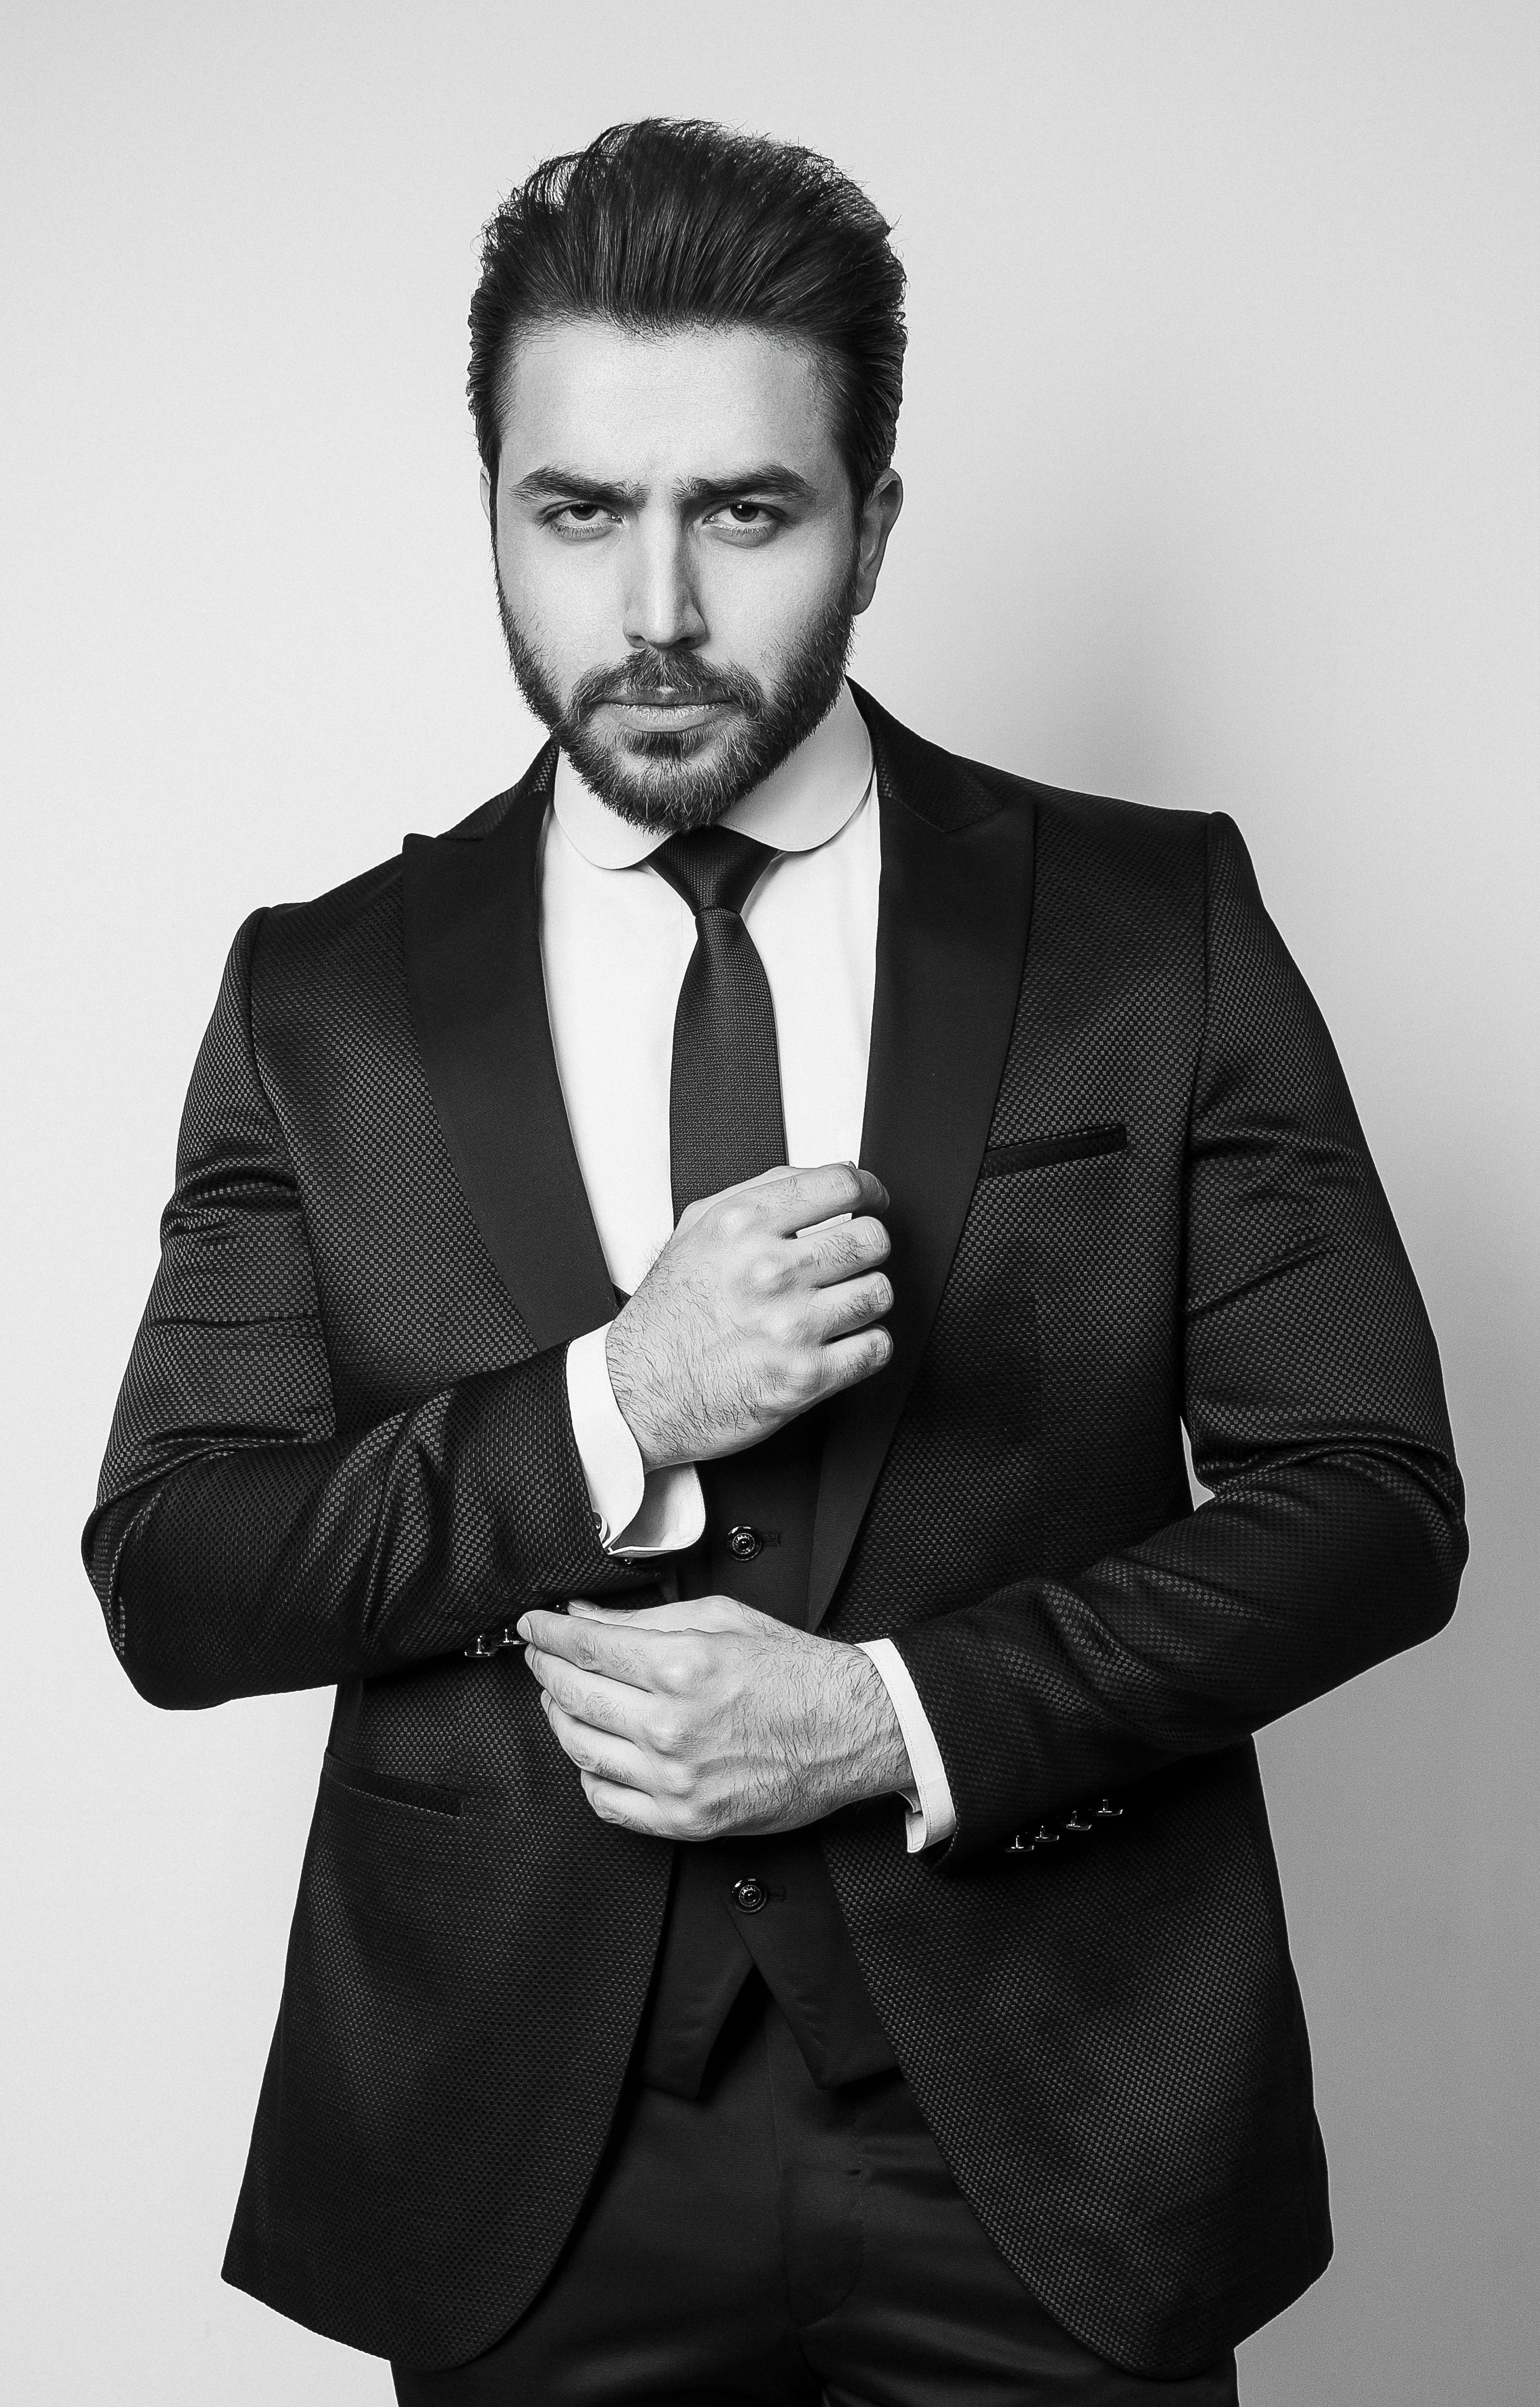
Gender: men